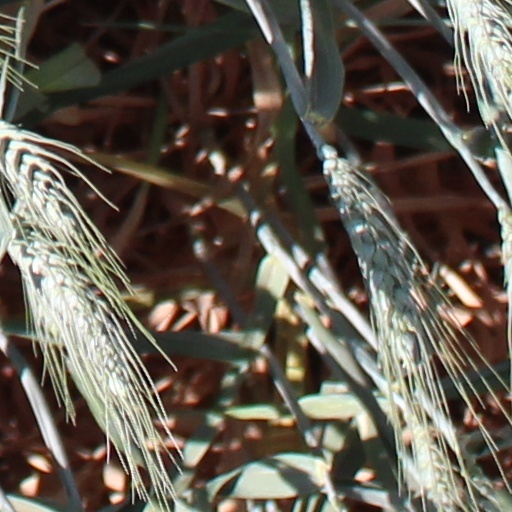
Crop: wheat